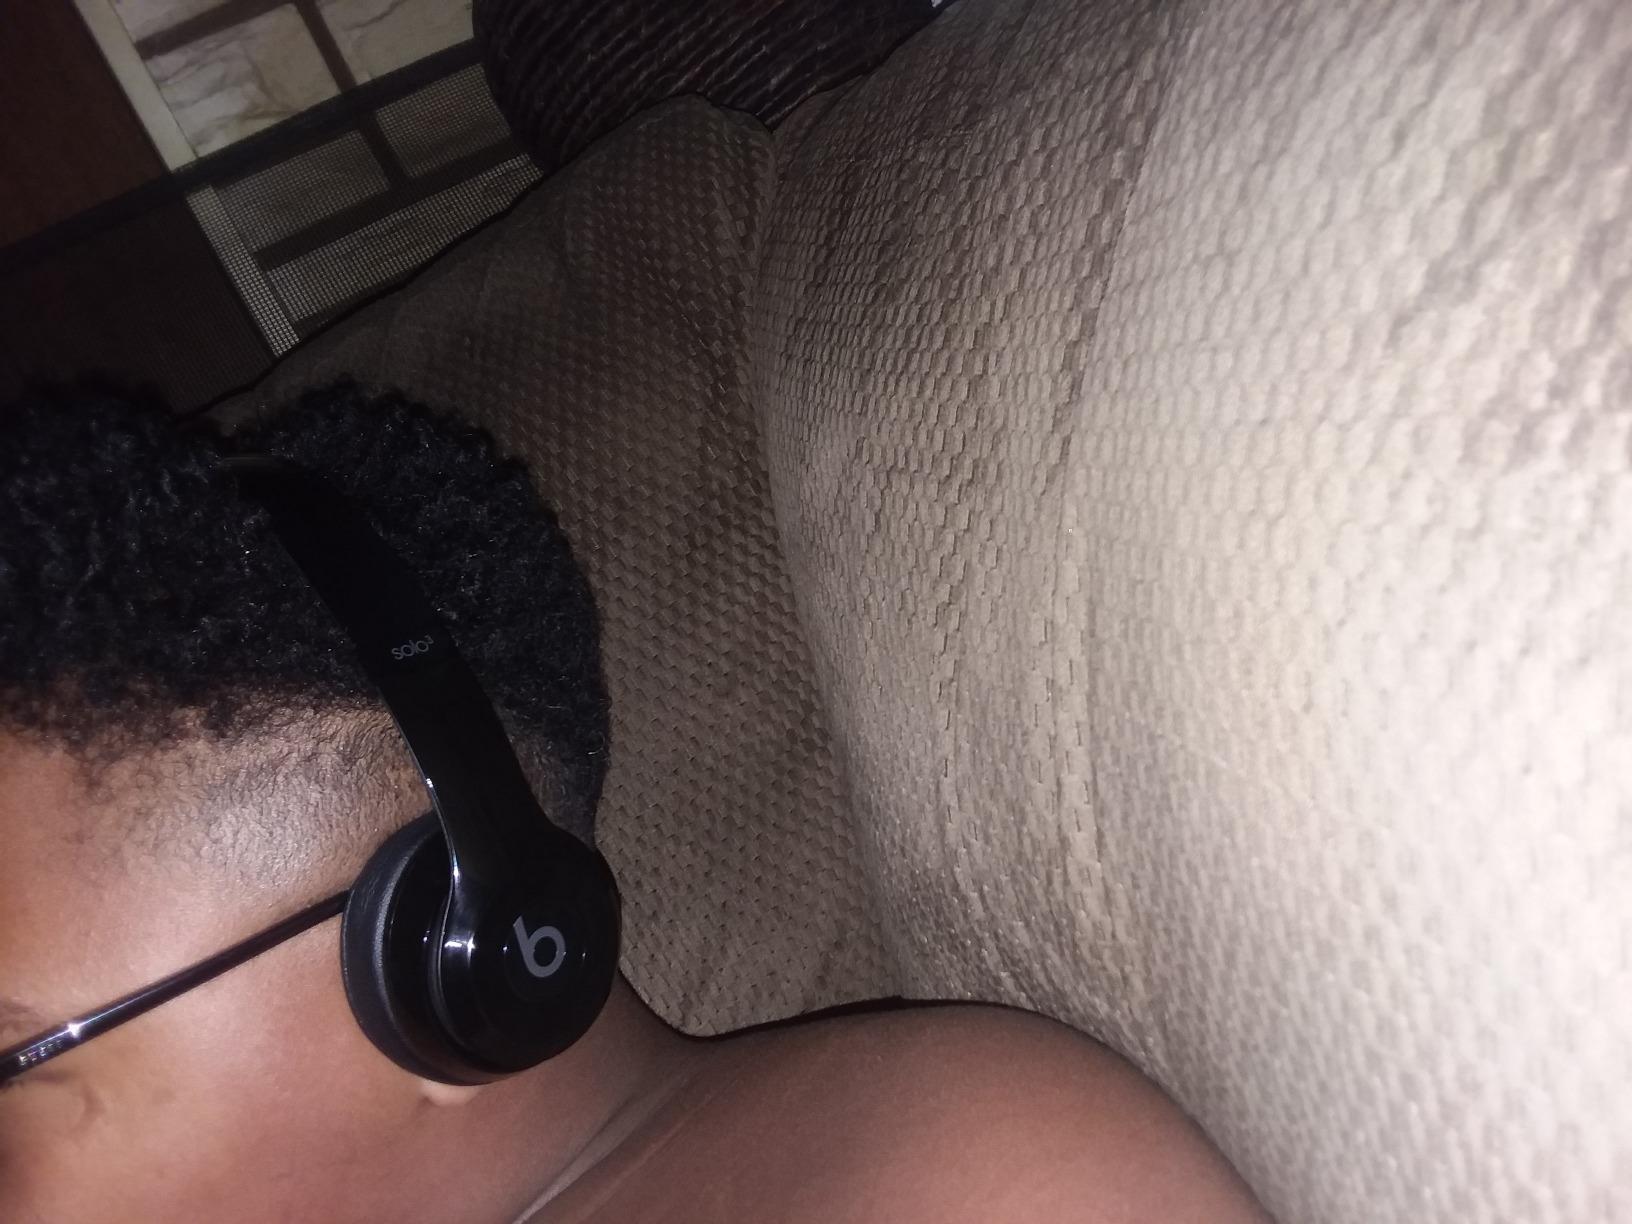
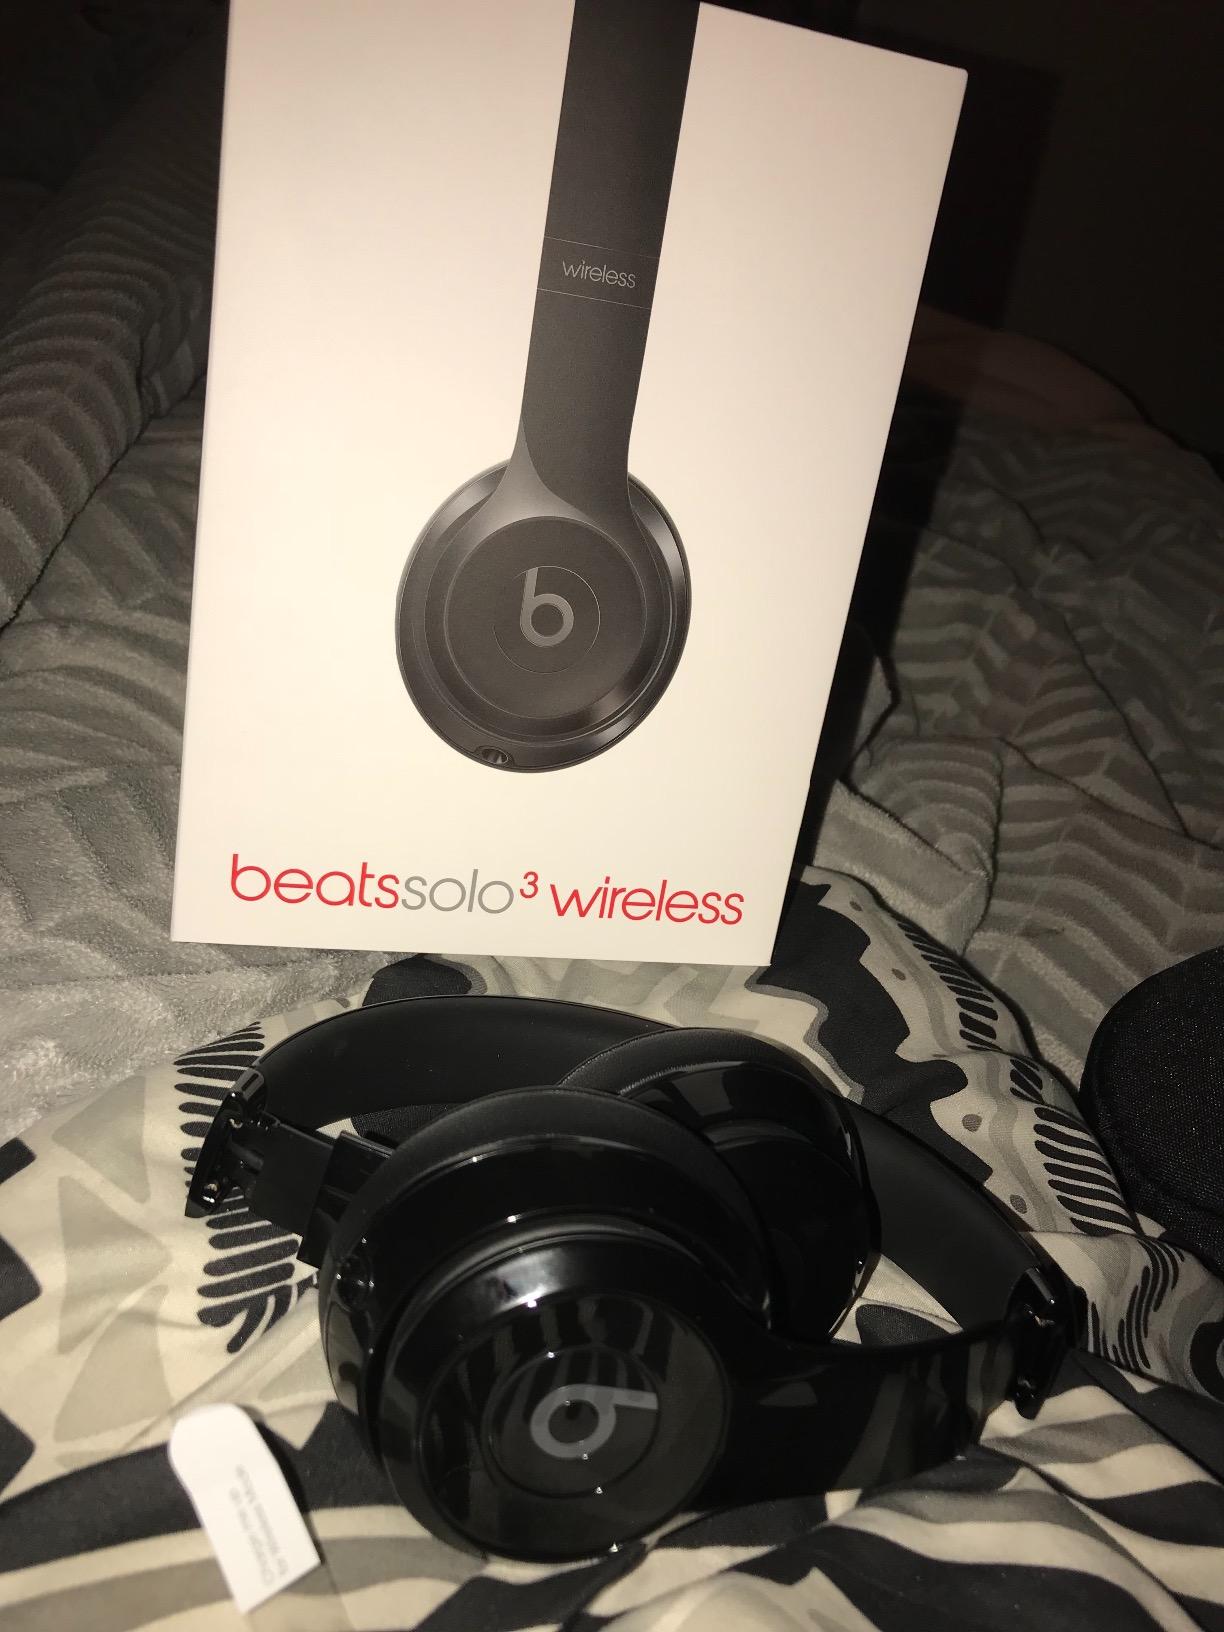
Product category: headphones
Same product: yes